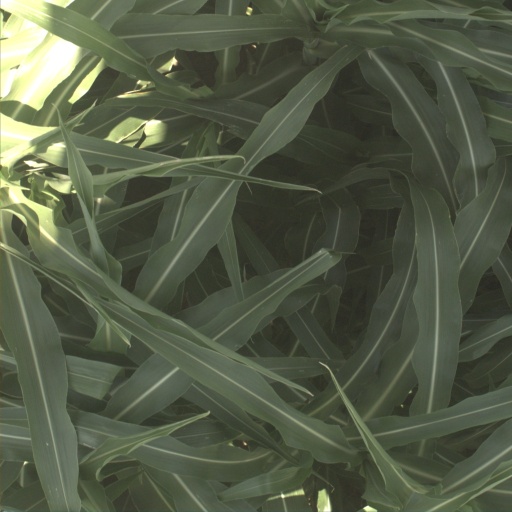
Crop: sorghum